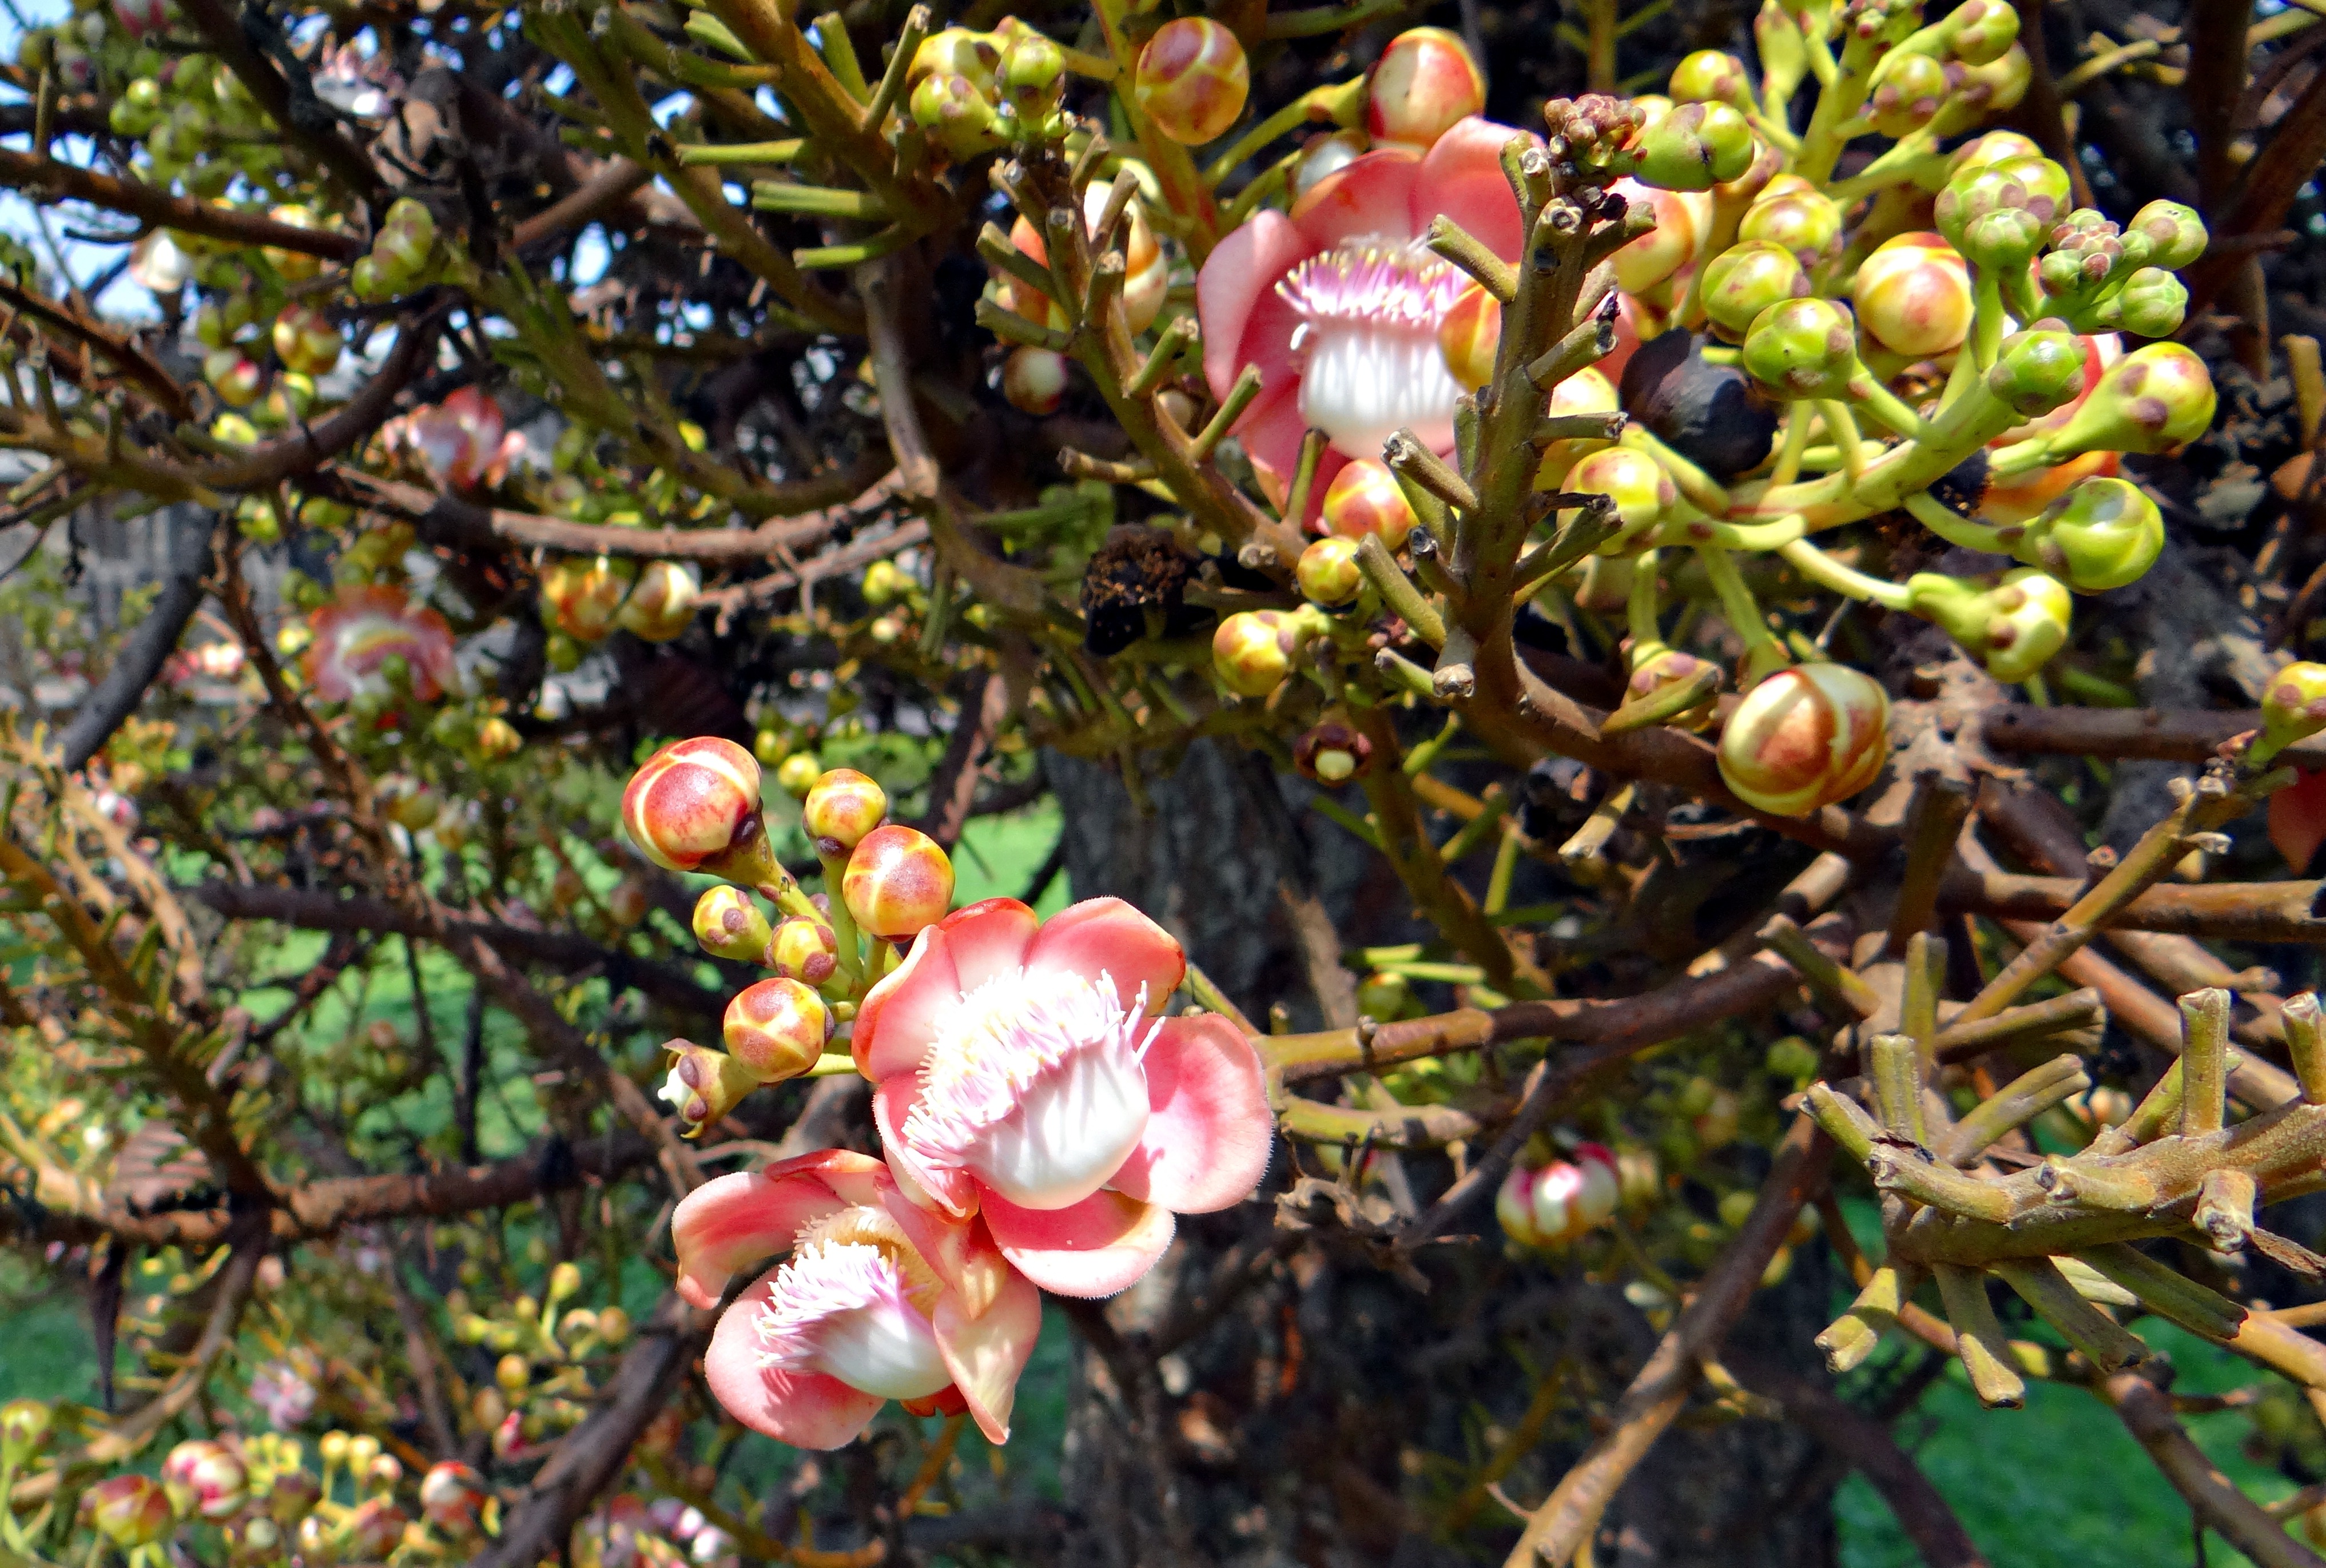
tree, branch, blossom, plant, fruit, flower, food, produce, evergreen, botany, flora, shrub, buds, india, flowering plant, couroupita guianensis, cannonball tree, woody plant, land plant, couroupita, halebidu, nagkeshar